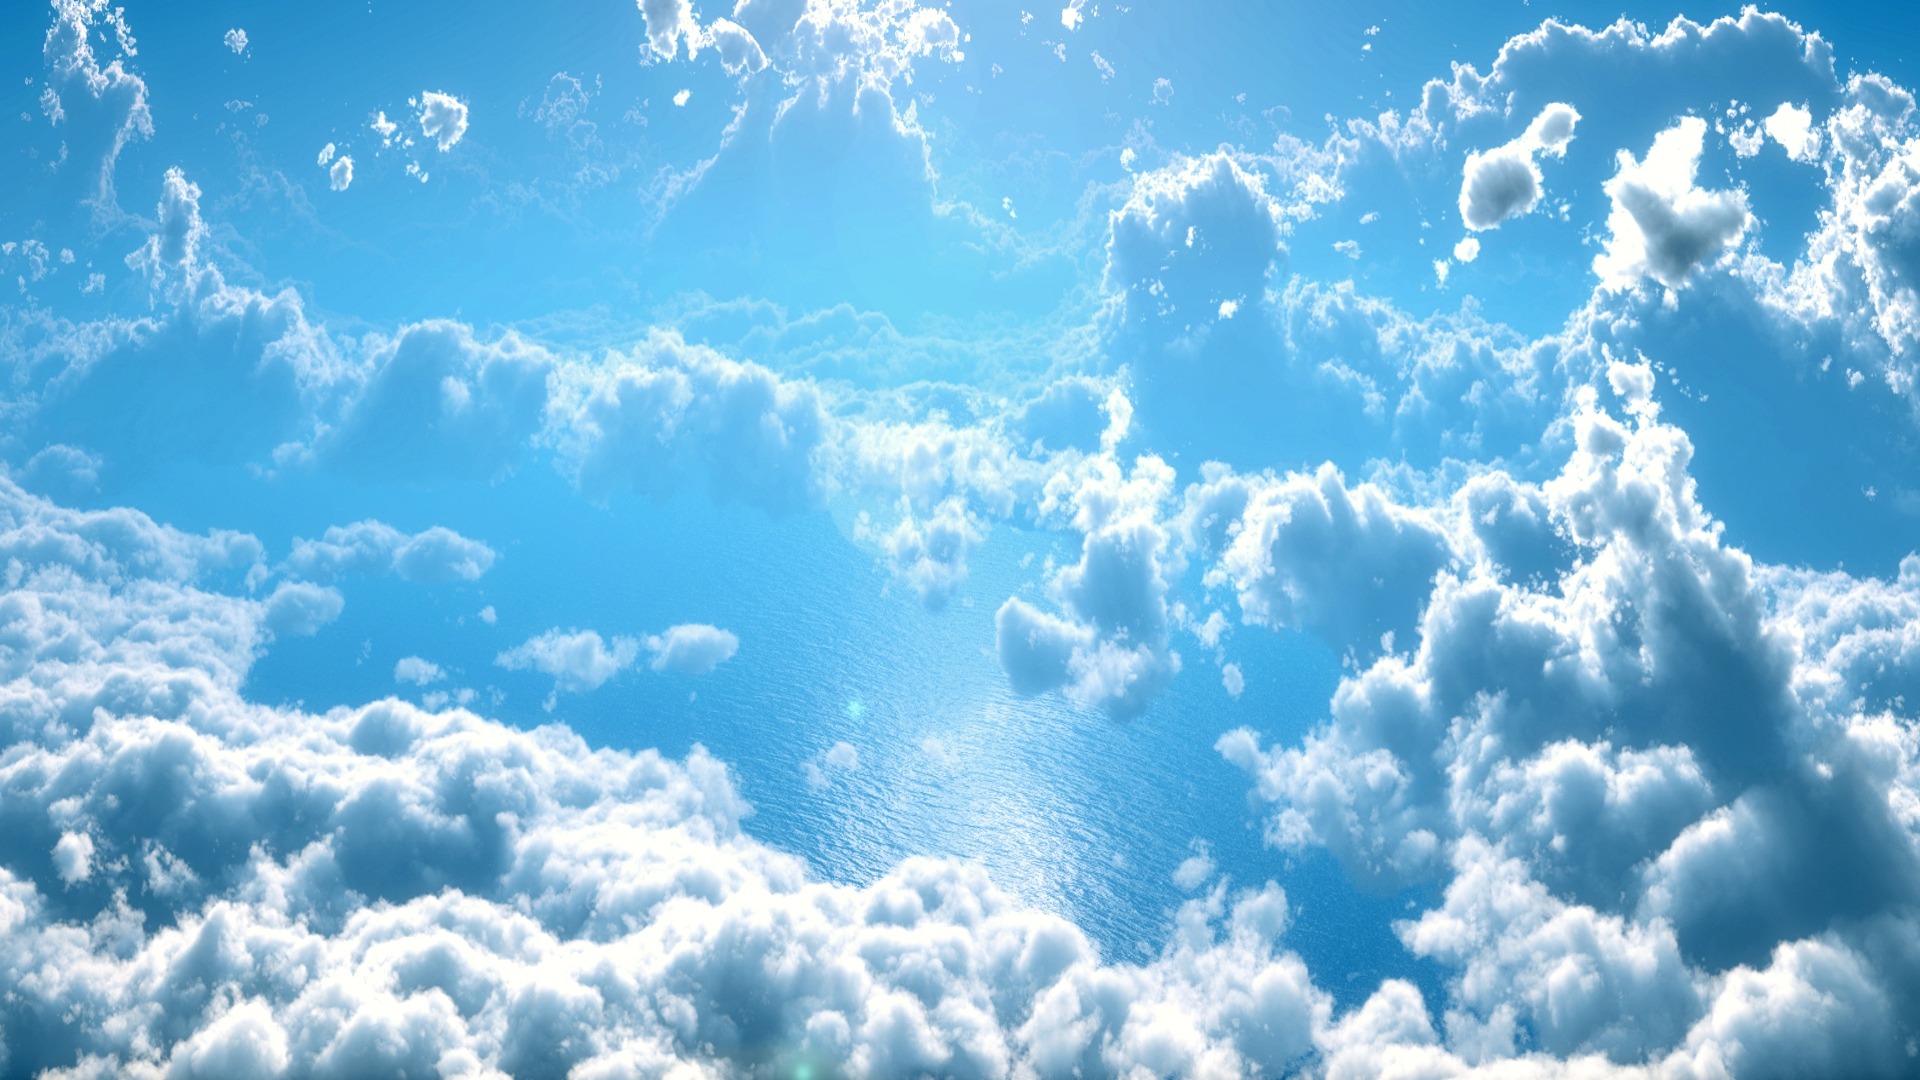
landscape, water, nature, horizon, cloud, sky, white, sunlight, atmosphere, daytime, flowing, scenic, natural, scenery, cumulus, blue, cloudscape, sunny, clouds, bright, rivers, dramatic, meteorological phenomenon, computer wallpaper